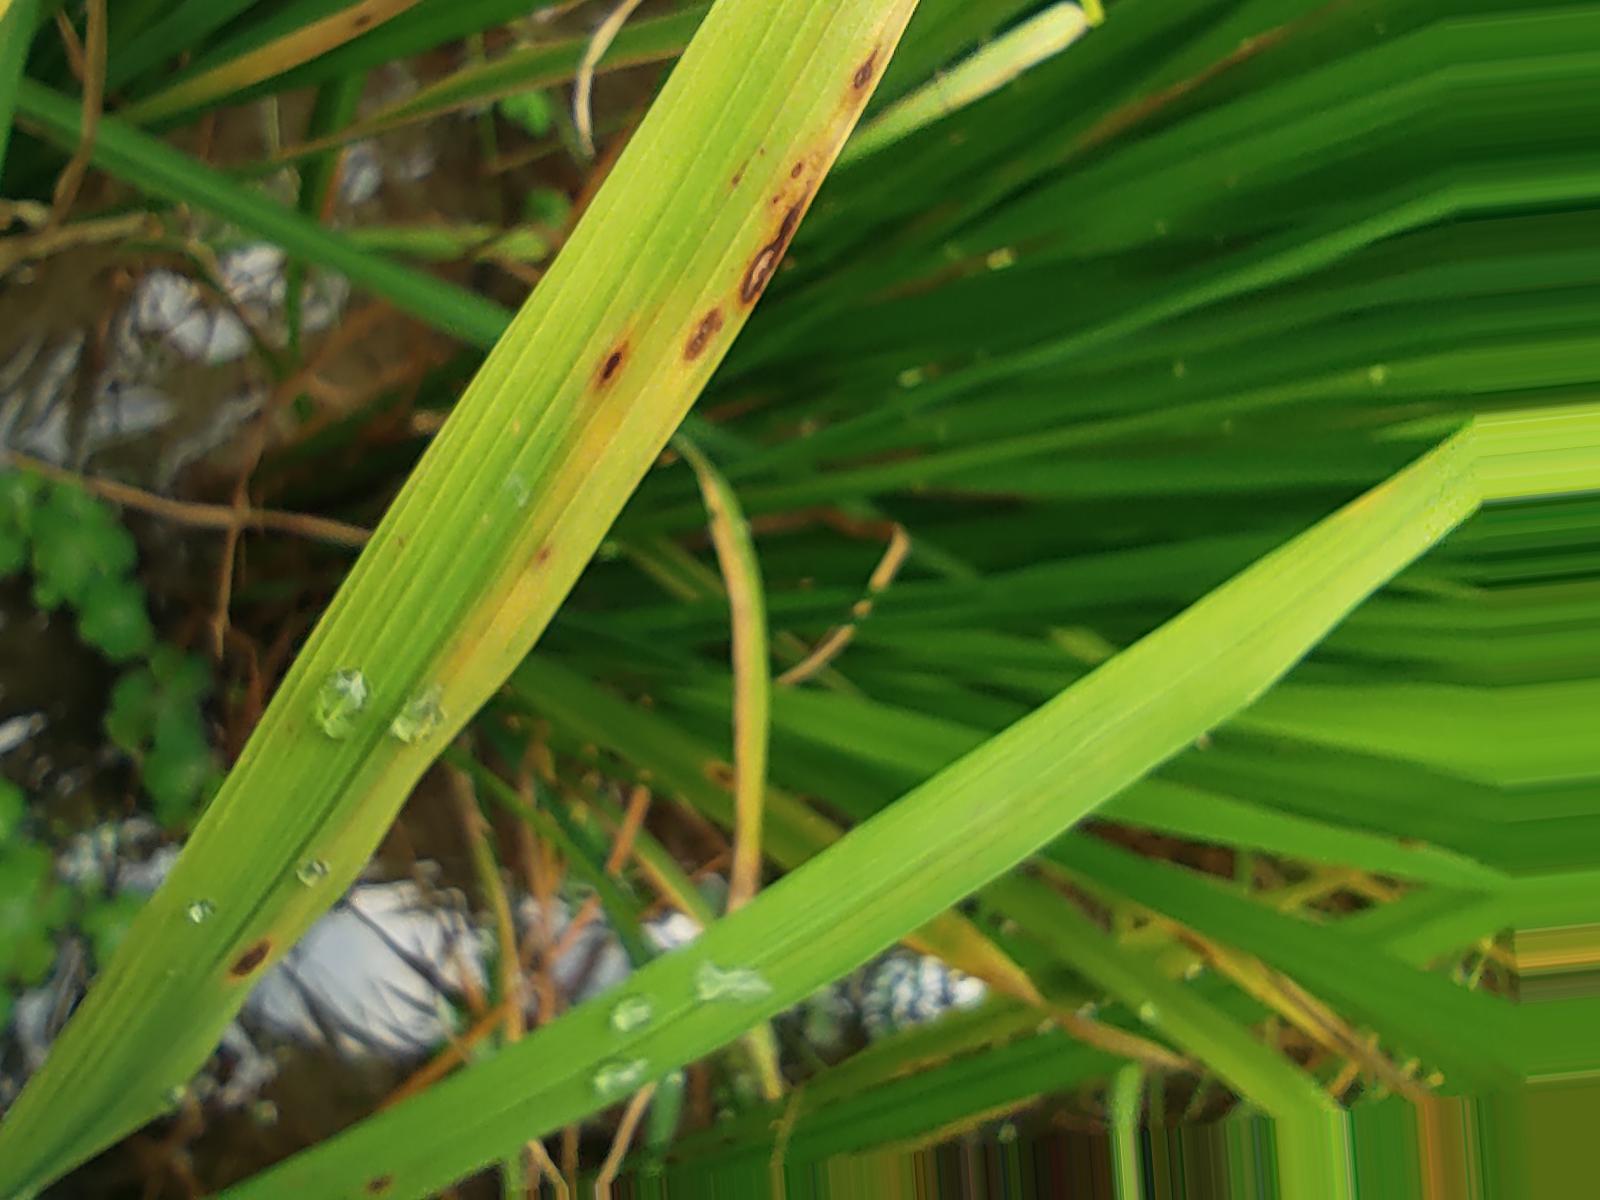
Nhãn: Bệnh Gạch Nâu ( Narrow Brown Spot )